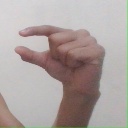
अक्षर: ग